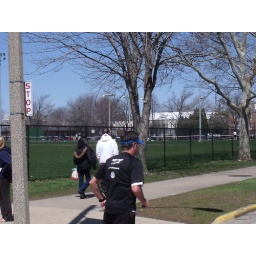
I tried to slip by, wasn't looking too good by that time. I switched to black shirt at mile 17